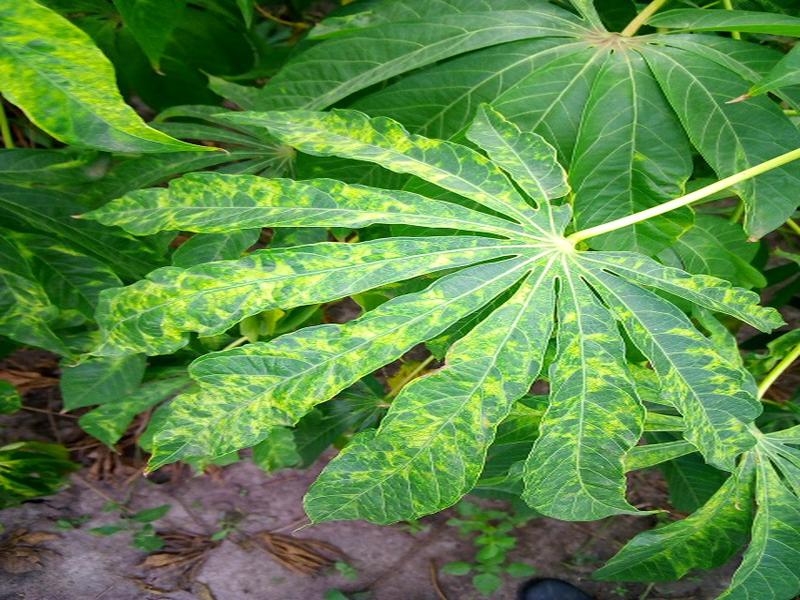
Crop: cassava
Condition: mosaic_disease